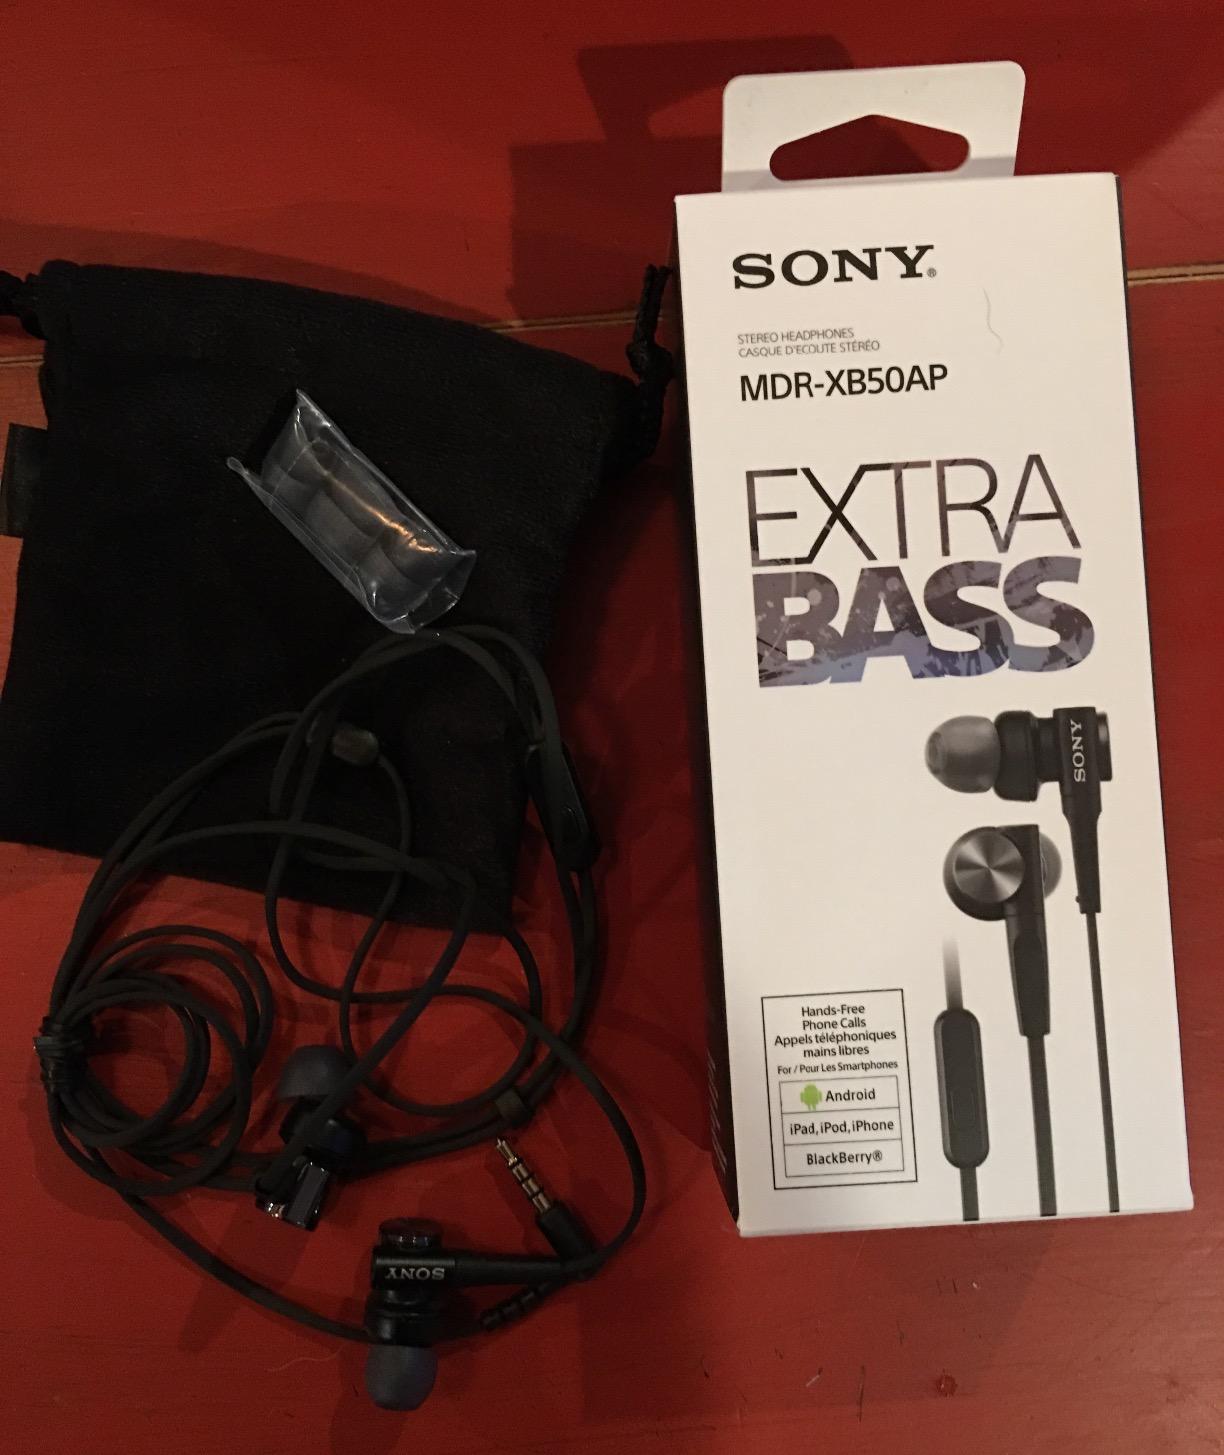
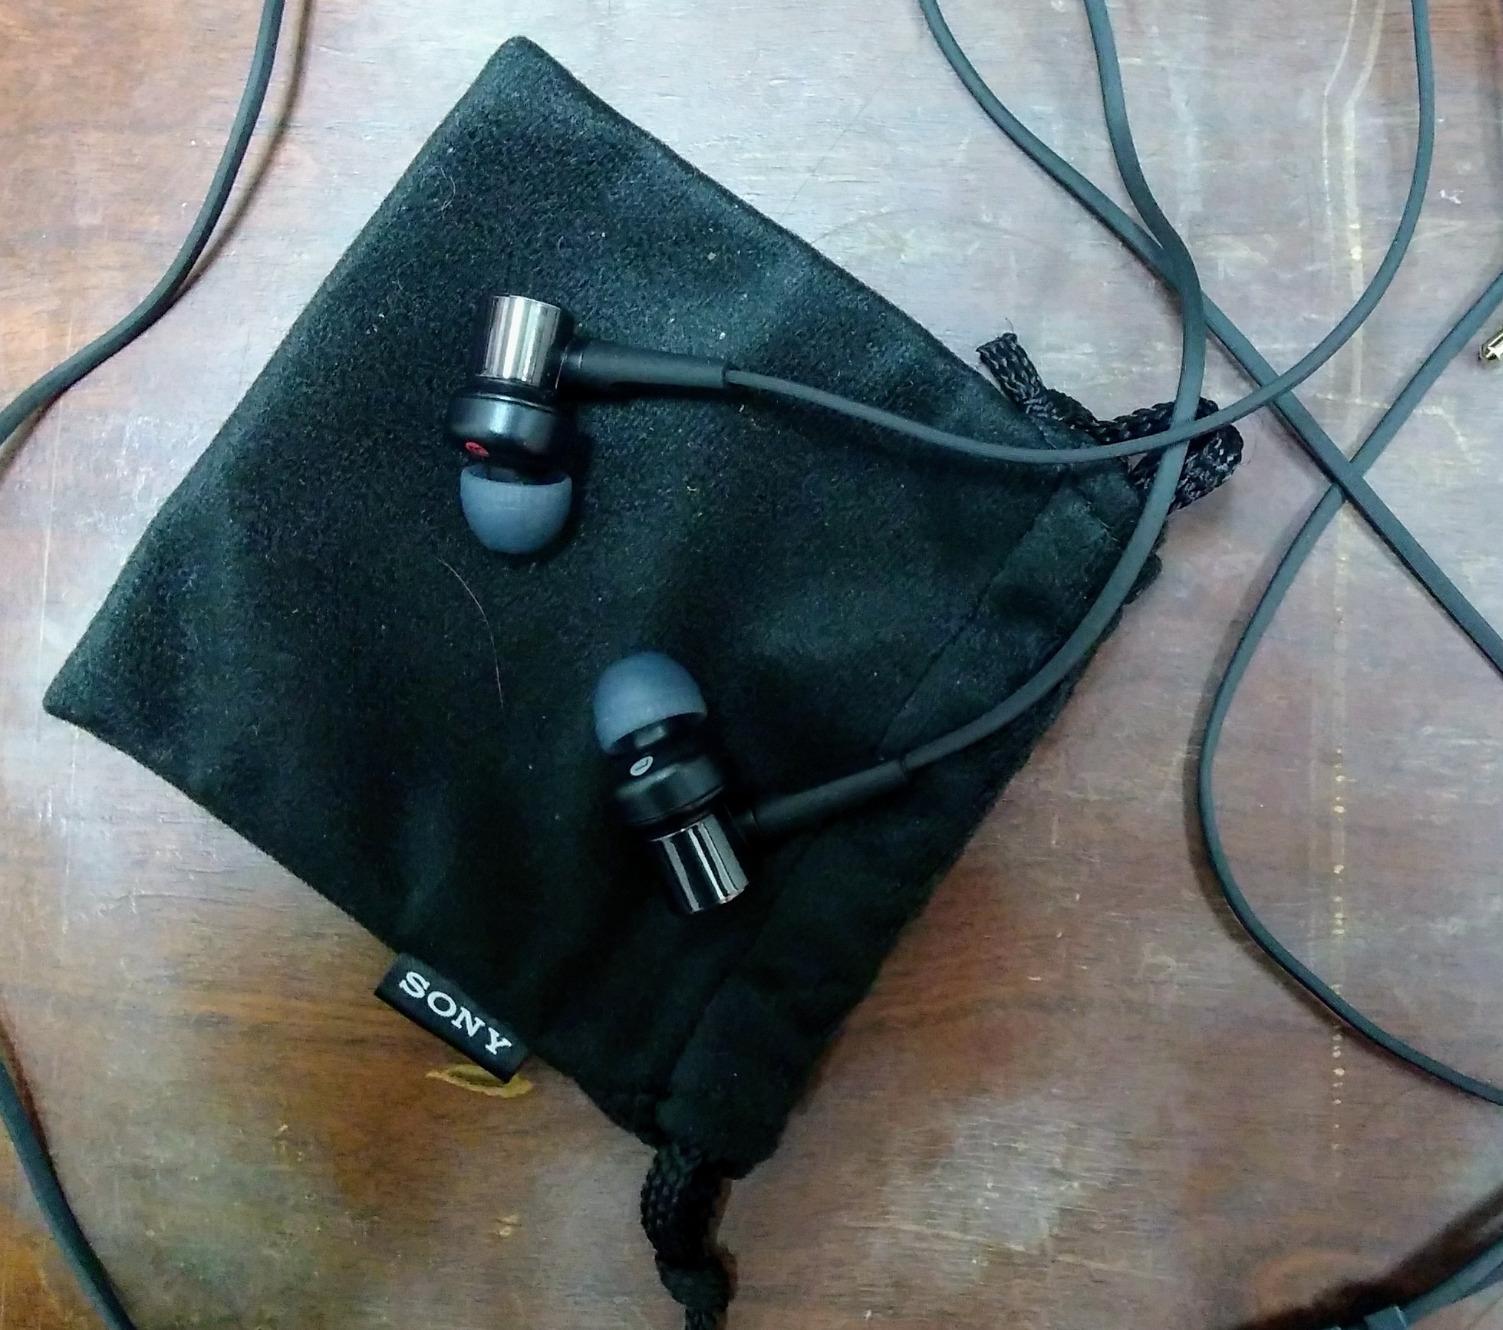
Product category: headphones
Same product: yes